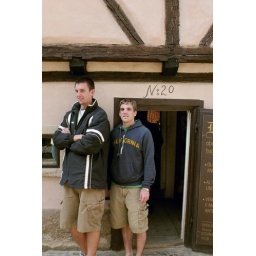
Easily the smallest door and house in the Czech Republic!